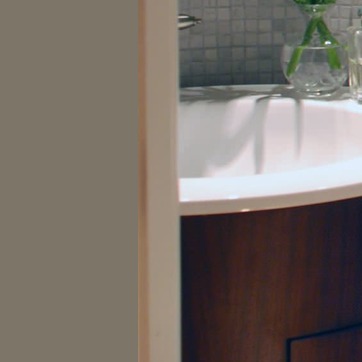
Material: ceramic